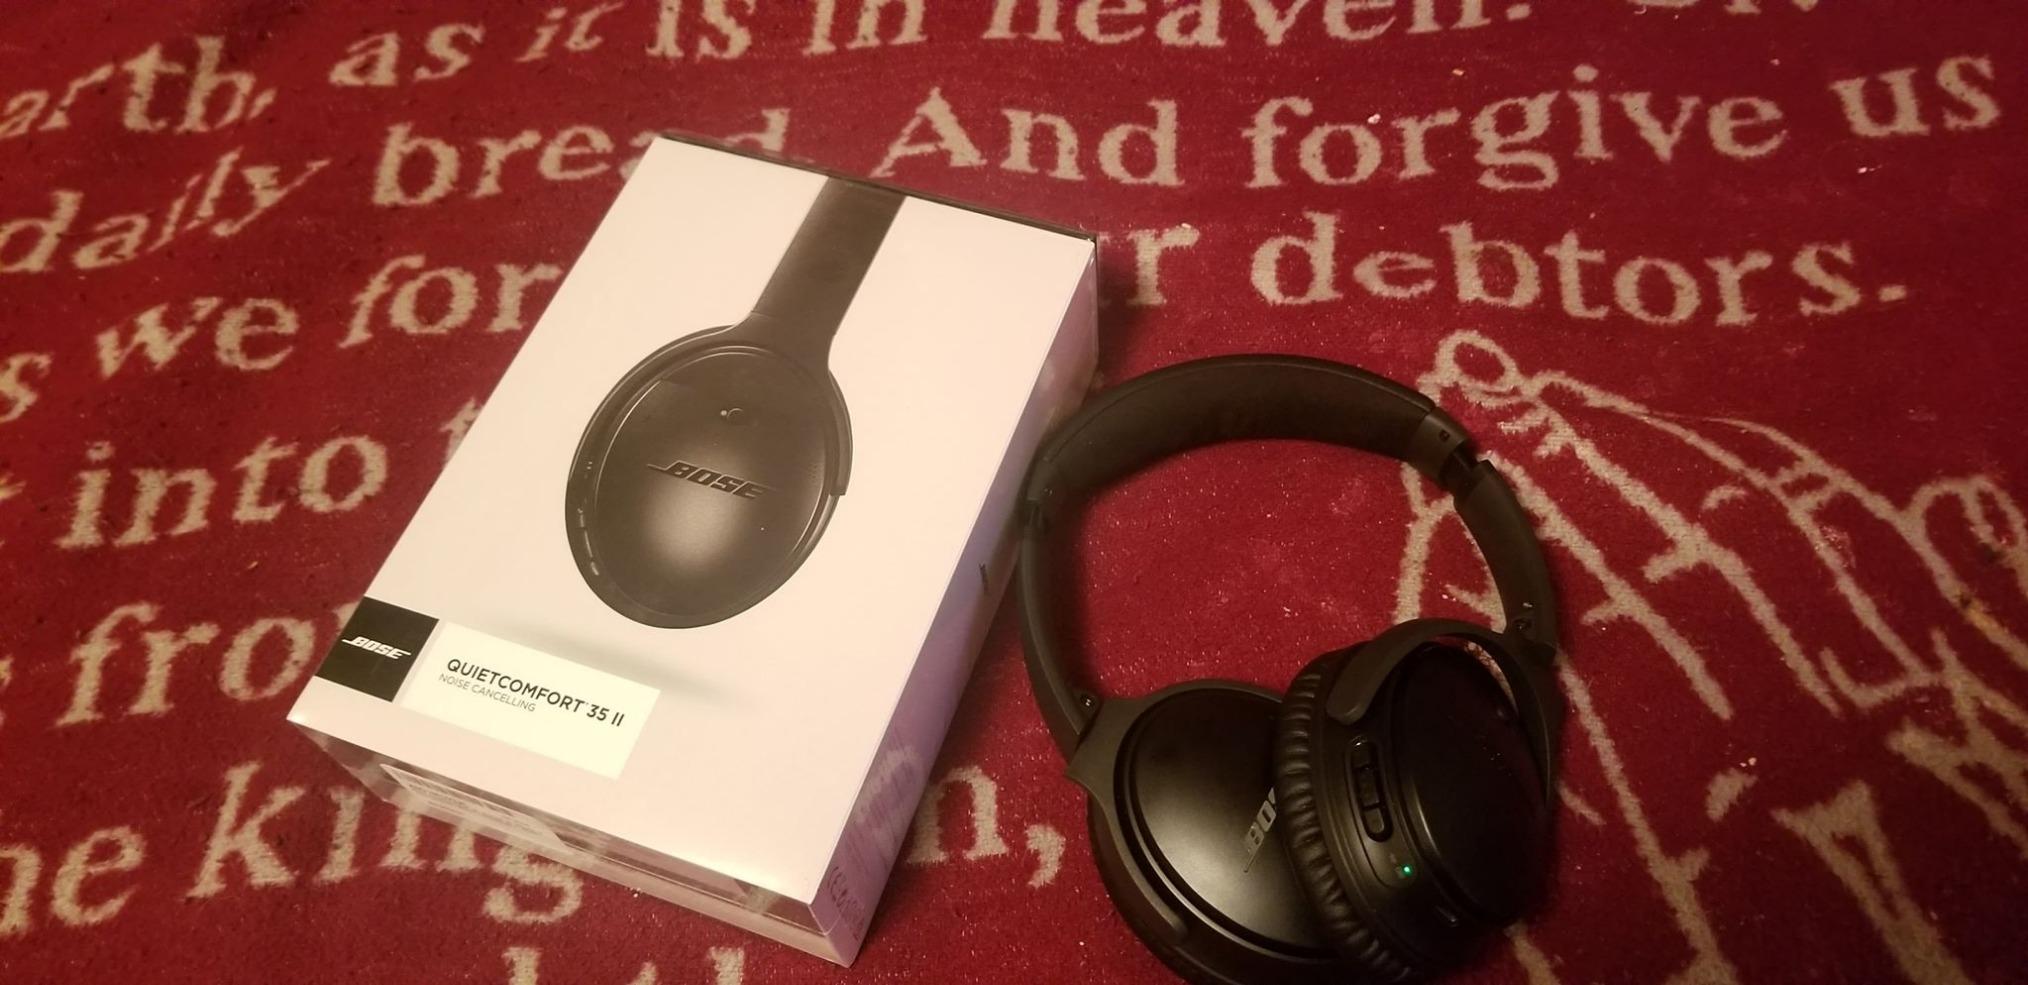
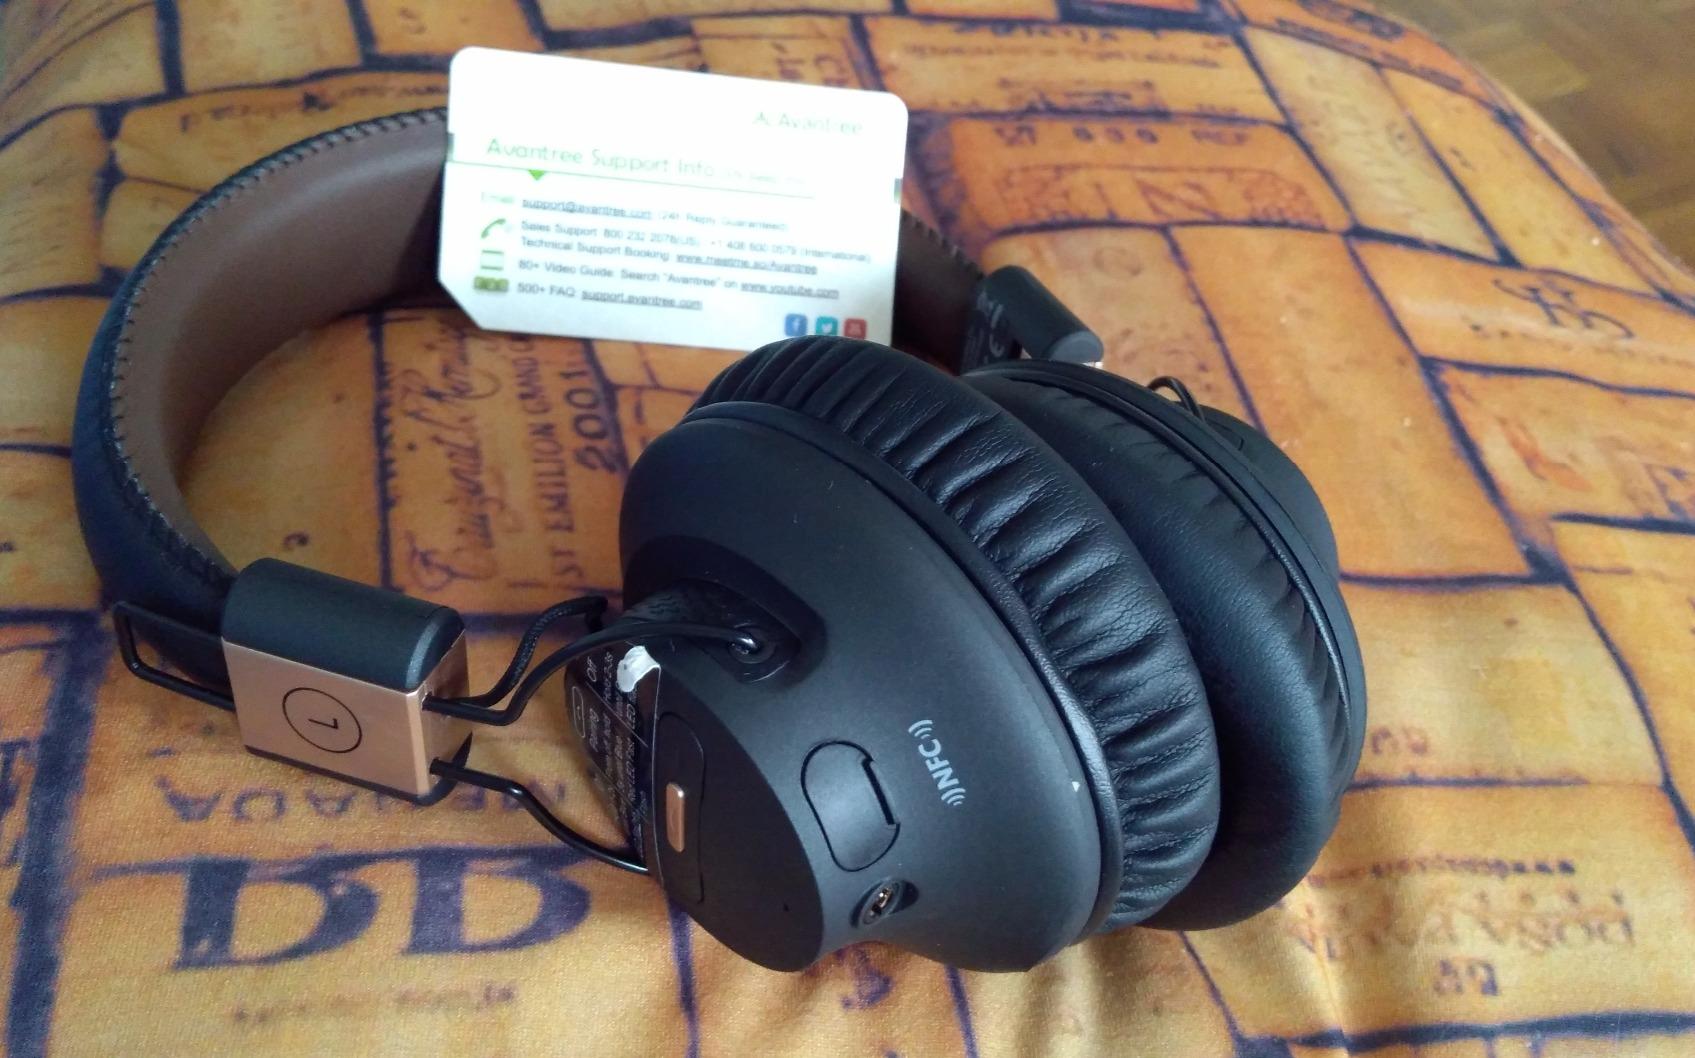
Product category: headphones
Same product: no